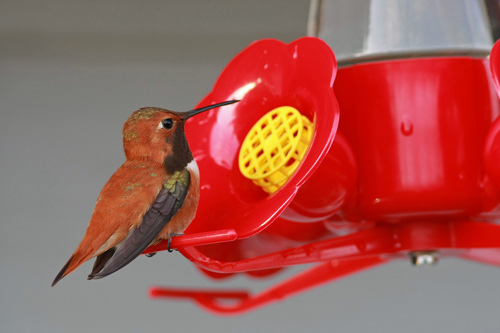
a tiny predominantly red bird, with a big head, needle bill, black throat and primaries, a white triangle breast, and flecks of green.
this bird is red with black on its wings and has a long, pointy beak.
a very small bird, primarily orange in color, with black wings and throat, and it's beak is very long and pointed.
this bird has a brown crown, a brown back, and a very long bill
this bird is red and black in color with a very skinny beak, and black eye rings.
a small burnt orange bird with a black streak on its wings and speckled green on his head and back.
this small bird has a long bill and a bright orange back.
a orange and brown hummingbird on a red feeder
this bird has an orange back with yellow coverts and long narrow black bill.
this bird has wings that are black and has a brown body
Species: Rufous Hummingbird